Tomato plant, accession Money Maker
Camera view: horizontal (90 deg, fisheye); turntable rotation: 210 degrees
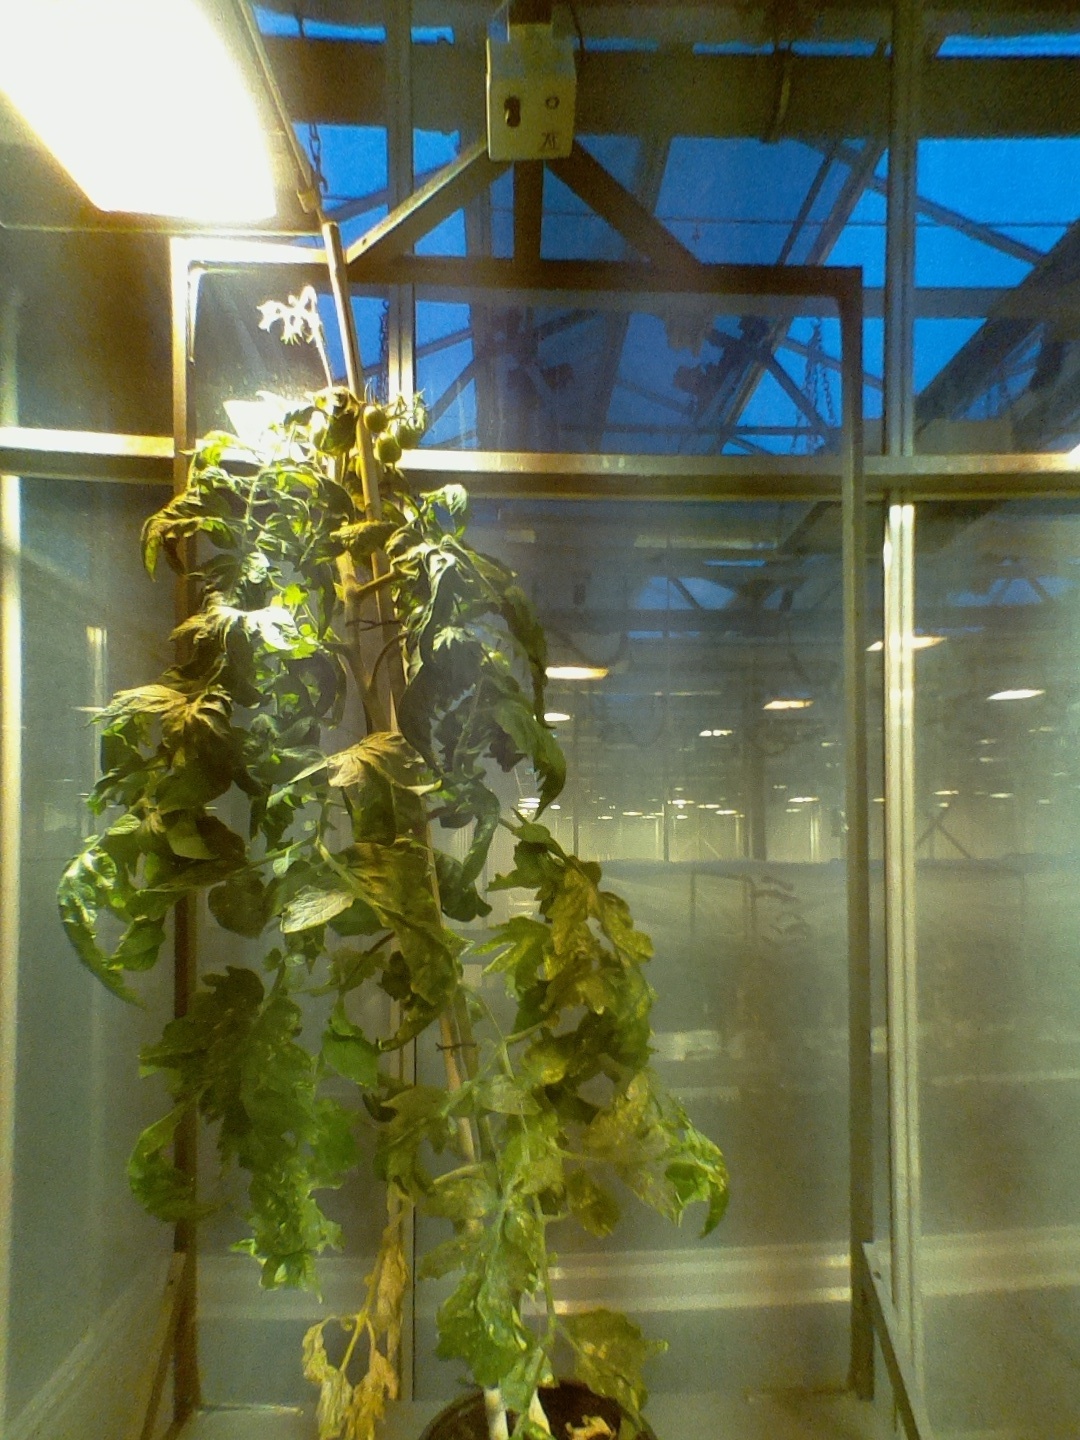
BBCH growth stage 72: 20%-30% of final fruit size